Answer in natural language. Is Doorway (highlighted by a red box) further away or in front of block colour dresser (highlighted by a blue box)? Choose between the following options: further away or in front
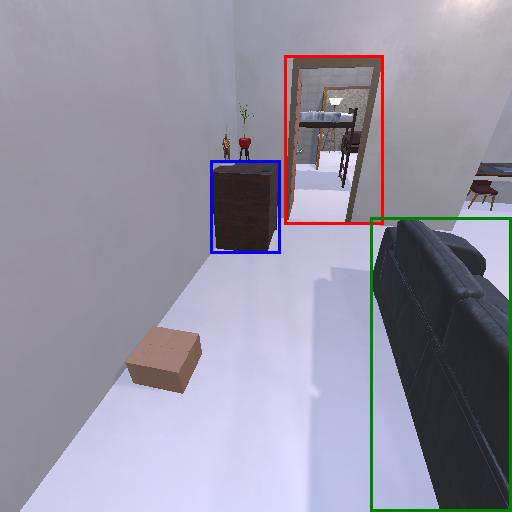
<answer>further away</answer>